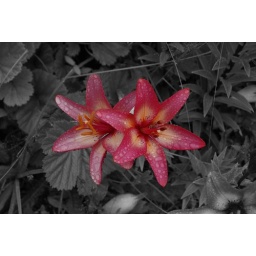
Lily's in the garden with the black and white background.